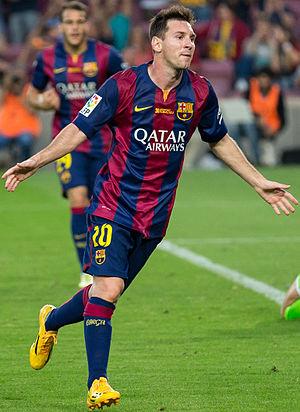
Cette saison est la 116ᵉ depuis la fondation du FC Barcelone. Elle fait suite à la saison 2013-2014. Il s'agit de la 84ᵉ saison consécutive du club en première division.
Cet article recense les joueurs du FC Barcelone ayant au moins fait une apparition en match officiel avec l'équipe première par ordre chronologique et alphabétique. Un total de 958 joueurs ont joué au moins un match officiel avec le Barça entre 1899 et mars 2018.